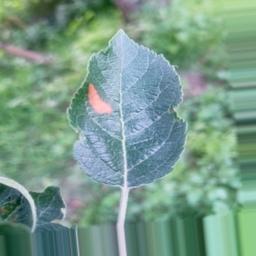
Label: Alternaria